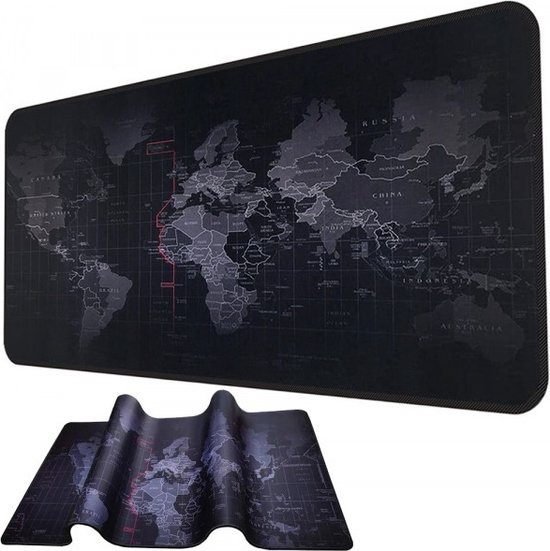
Bureau onderlegger - Gaming muismat - XXL - 80x30
Brand: CampinOutdoor
Professionele Wereldkaart Bureau-Onderlegger – Stijlvolle en Duurzame Muismat voor Kantoor en Gaming De wereldkaart bureau-onderlegger van VERK GROUP biedt niet alleen een functionele oplossing voor je werkplek, maar voegt ook een stijlvolle en unieke uitstraling toe aan je bureau. Deze professionele bureau-onderlegger zorgt voor een egale en beschermende ondergrond, ideaal voor het gebruik van je laptop, toetsenbord of muis. Of je nu werkt, gamet of gewoon je creativiteit de vrije loop laat, deze onderlegger verbetert je werkervaring op elk niveau. Voordelen van de Wereldkaart Bureau-onderlegger: Stijlvolle uitstraling die perfect past bij ieder bureau Verbeterd muisgebruik voor zowel dagelijks werk als intensief gamen Gemakkelijk op te rollen voor eenvoudig opbergen en transporteren Antislip functie die voorkomt dat de onderlegger verschuift Verbetert topografie door de gedetailleerde wereldkaartafbeelding Duurzaam en waterafstotend materiaal voor langdurig gebruik zonder vlekken Verbeterd Muisgebruik en Gamingprestaties De wereldkaart bureau-onderlegger is ontworpen voor de beste prestaties, of je nu een kantoorprofessional bent, een hardcore gamer of een hobbyist . De zachte maar stevige textuur zorgt ervoor dat iedere muisbeweging soepel en precies geregistreerd wordt. De antislip ondergrond houdt de onderlegger stevig op zijn plaats, zodat je altijd een stabiele en comfortabele werkplek hebt. Duurzaam, Waterafstotend en Eenvoudig te Onderhouden Onze duurzame bureau-onderlegger is gemaakt van hoogwaardig synthetisch rubber , wat zorgt voor een lange levensduur en uitstekende bescherming tegen slijtage. De waterafstotende eigenschap maakt het gemakkelijk om vlekken te voorkomen, aangezien water op het oppervlak blijft liggen in plaats van in de mat te trekken. Dit maakt de onderlegger ideaal voor dagelijks gebruik op kantoor of thuis. Specificaties: Inhoud verpakking: 1x Wereldkaart Bureau-onderlegger Materiaal: Hoogwaardig synthetisch rubber Afmetingen: 80x30 cm (ruim genoeg voor laptop, toetsenbord en muis) Gebruik: Ideaal voor kantoor, thuiswerk, gaming en hobby's Kenmerken: Antislip, waterafstotend, op te rollen Ideaal voor: De harde werker, de gamer, de hobbyist, en iedereen die een georganiseerde werkplek waardeert! Deze professionele wereldkaart bureau-onderlegger van VERK GROUP is niet alleen een praktische en stijlvolle toevoeging aan je bureau, maar ook een investering in comfort en productiviteit. Maak van jouw werkplek een inspirerende omgeving en verbeter je prestaties met deze veelzijdige onderlegger. Online te koop bij Campinoutdoor .nl .
Category: Office Supplies > Office & Chair Mats > Office Mats